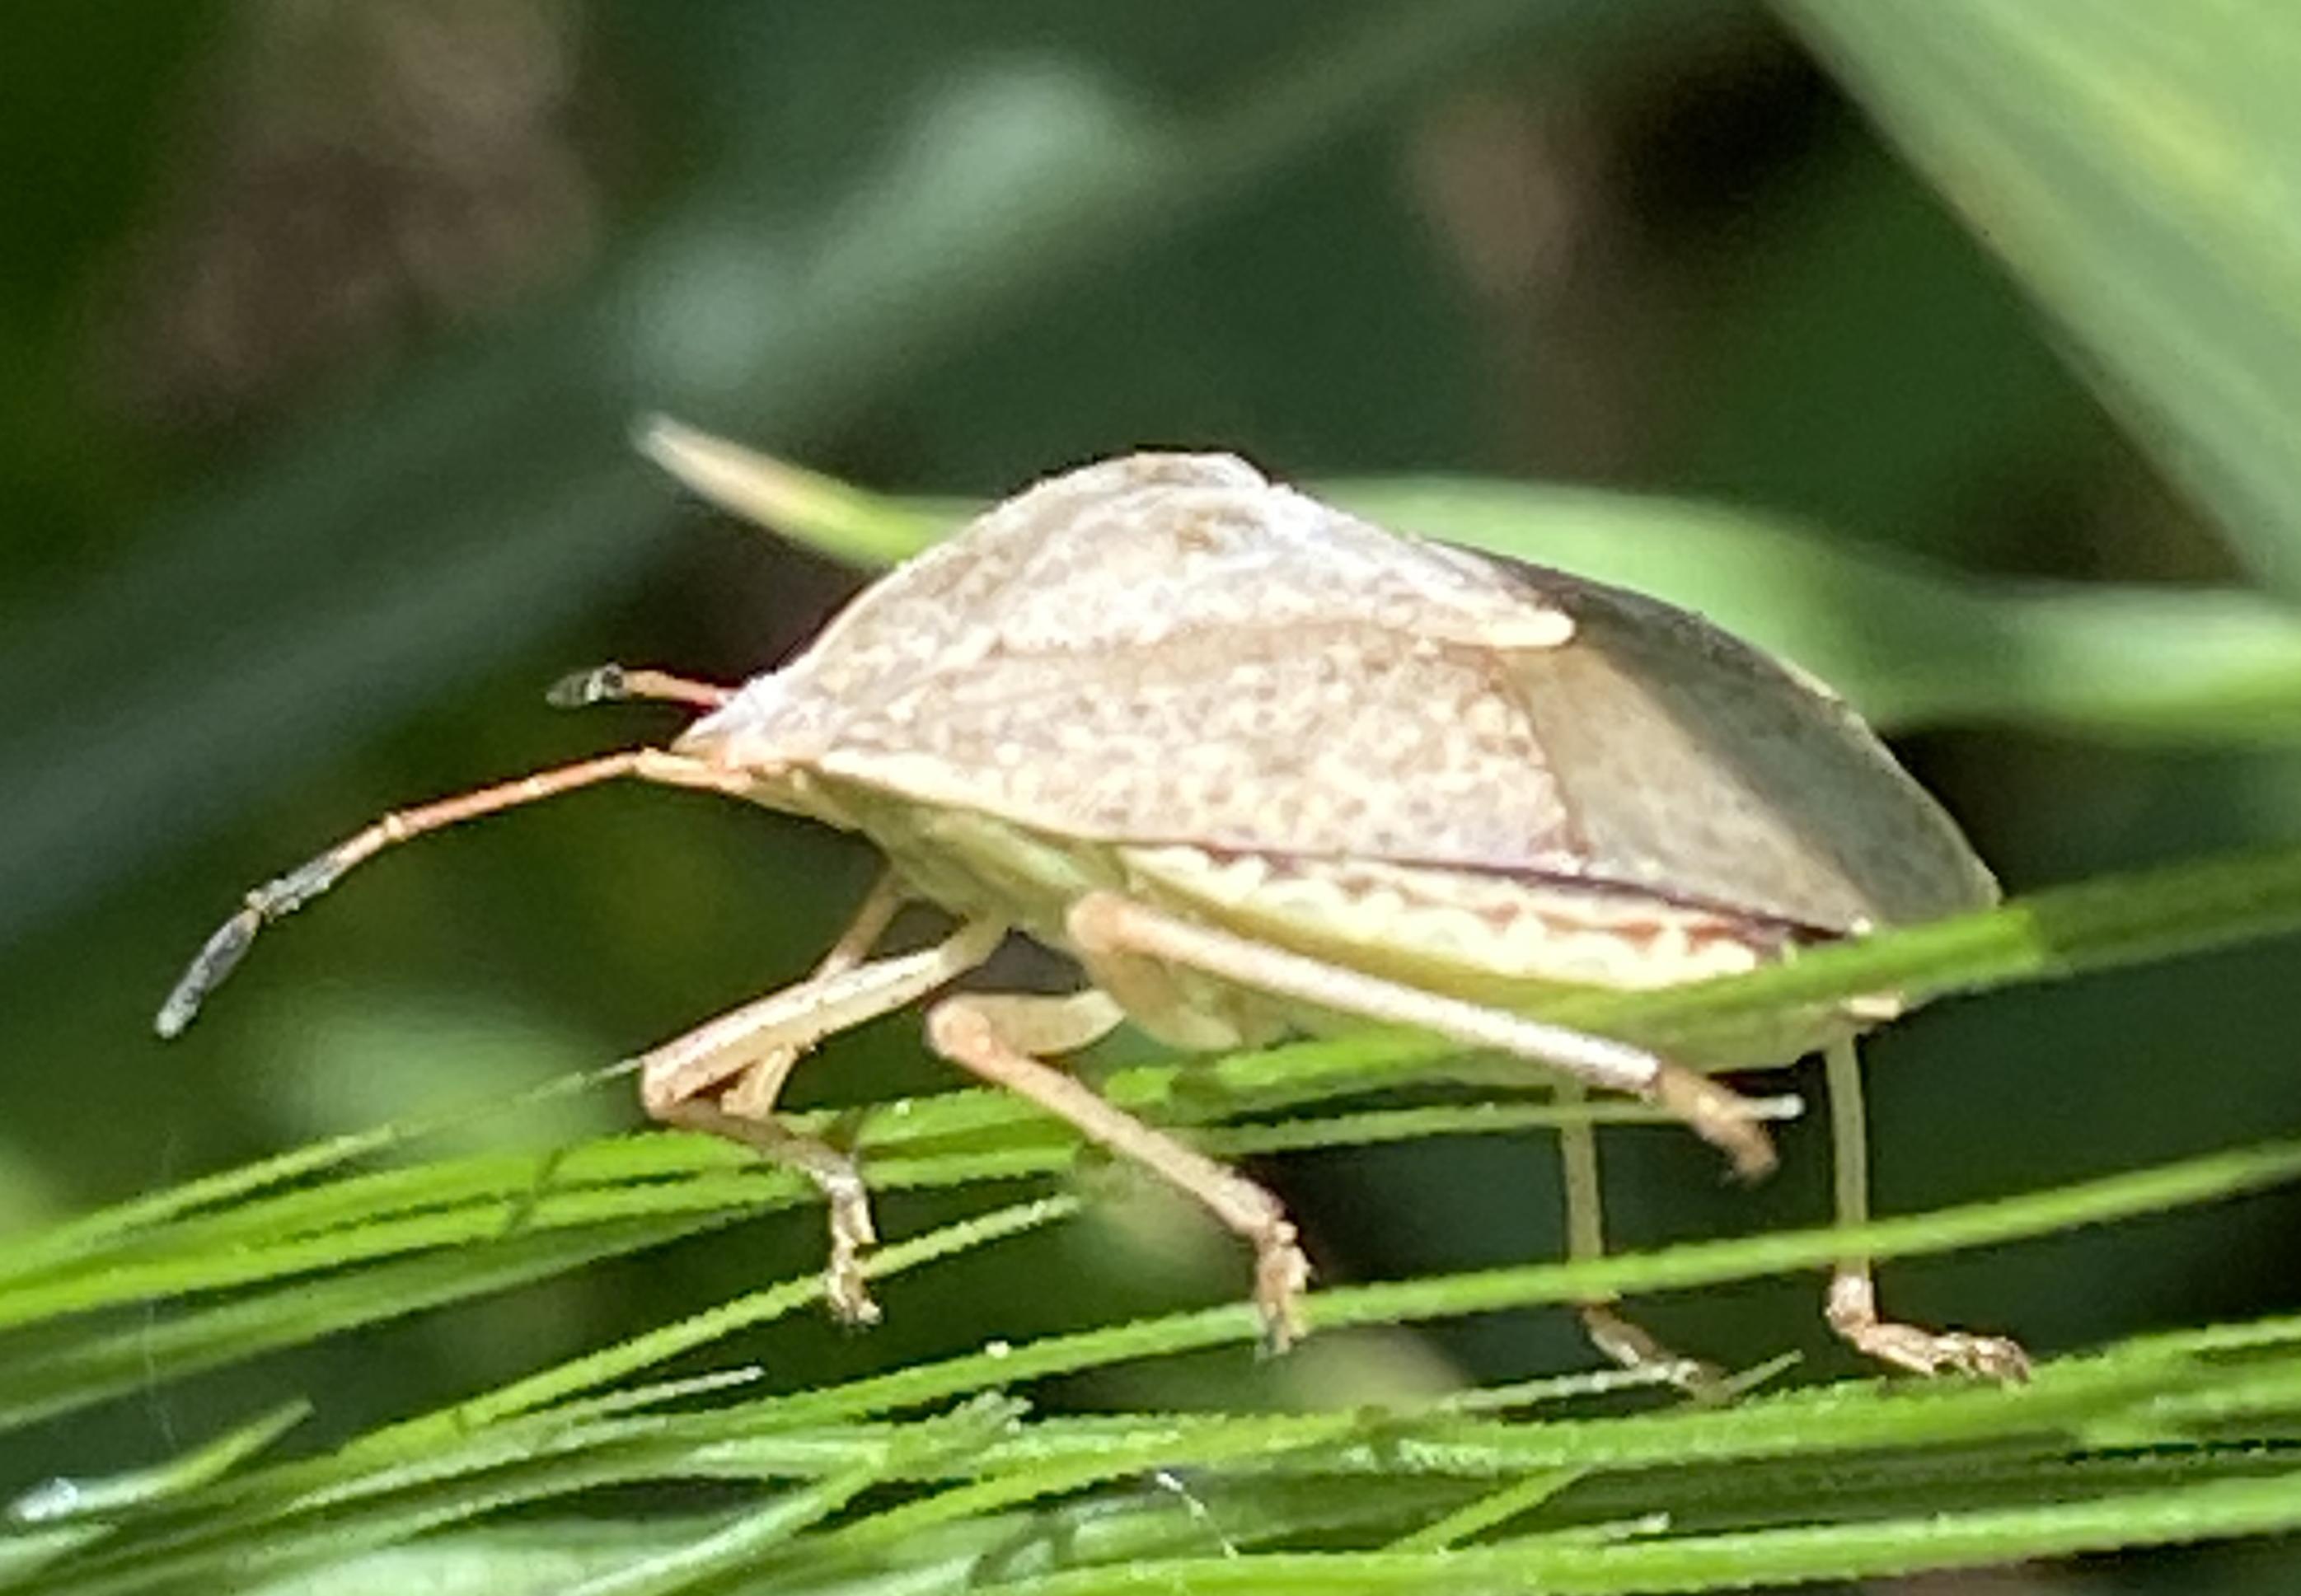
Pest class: stink_bug